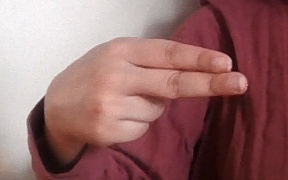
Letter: ain